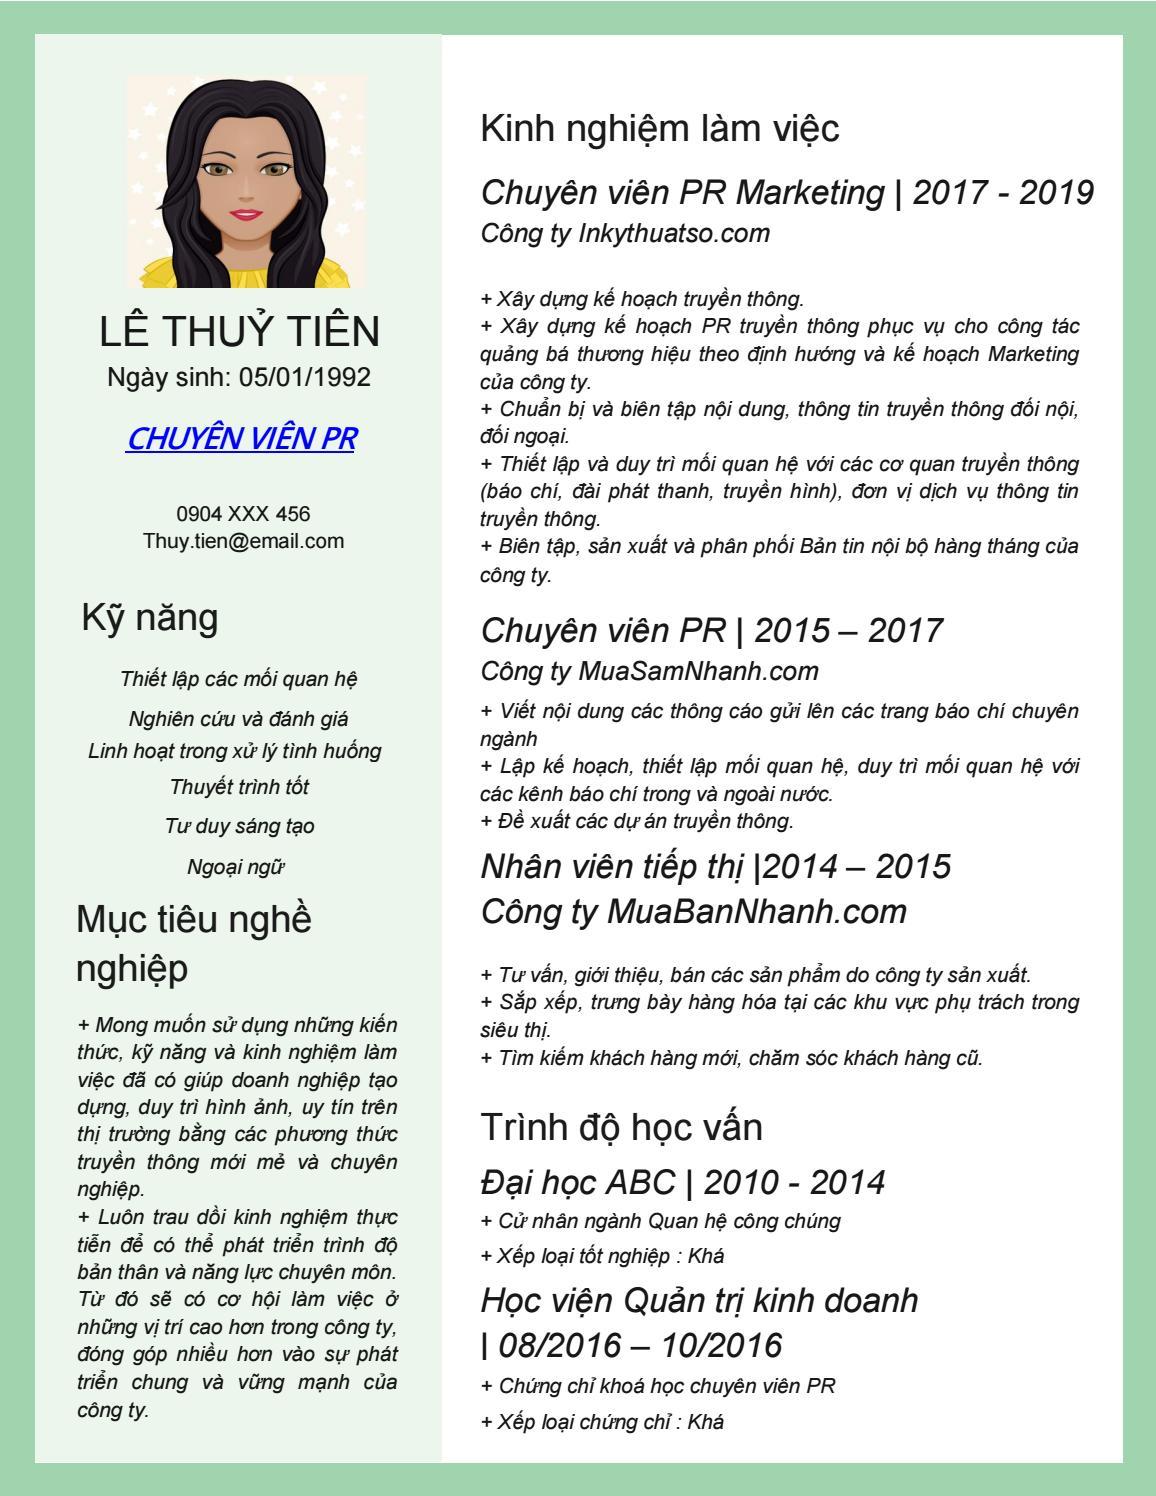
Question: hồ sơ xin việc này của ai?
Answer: của lê thủy tiên